Pierre Bourguignon (painter)

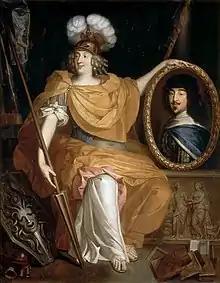
Anne Marie Louise d'Orléans by Pierre Bourguignon holding a portrait of her father Gaston, Duke of Orléans, ca. 1672

Bourguignon was born in Namur, Spanish Netherlands. He worked in Paris during the years 1671–1685 but moved north after the Edict of Nantes to the Hague where he became a member of the Confrerie Pictura in 1687.